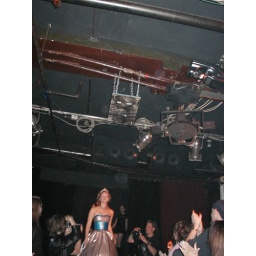
Diana in the silver dress with circle skirt